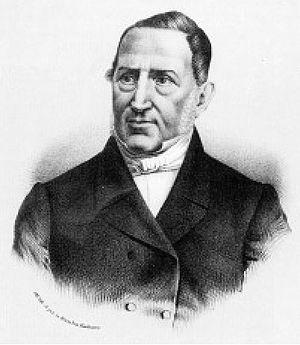
Michael Joseph François Scheidweiler, né le 1ᵉʳ août 1799 et mort le 24 septembre 1861, est un botaniste belge d'origine allemande qui se spécialisa notamment dans l'étude des cactus. Il collabora à la publication de Flore des serres et des jardins de l'Europe, revue de botanique fondée en 1845 par Louis van Houtte. Il a été le premier à décrire l'espèce type Ariocarpus retusus, à Bruxelles en 1838 d'après la collection d'Henri Guillaume Galeotti.